Andreas Kisser

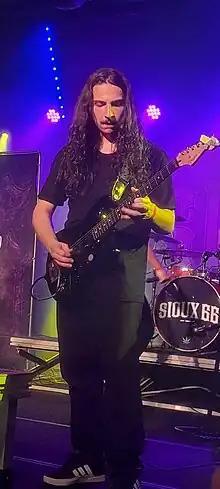
Kisser's middle son Yohan live with his band Sioux 66 in 2023.

Kisser currently uses Fender, Jackson and Seizi guitars. He has been endorsing Fender guitars since 2002 and Seizi guitars since 2011. Seizi guitars is currently in the process of releasing a signature model. Throughout his career Kisser has used a number of guitars from different companies. In 2001/2002 he endorsed the Squier Stagemaster/Showmaster Deluxe V4 neck-through model. When he started with Sepultura he used an Ibanez guitar. Later he acquired a Charvel Model 2 and Jackson Randy Rhoads which he used extensively and continues to use on recordings. In the 1990s Kisser also used and endorsed ESP and Fernandes guitars. His guitars are tuned to D standard and Bb standard. When touring he takes four guitars with him, two for each tuning. Kisser has a collection of about 40 guitars including: